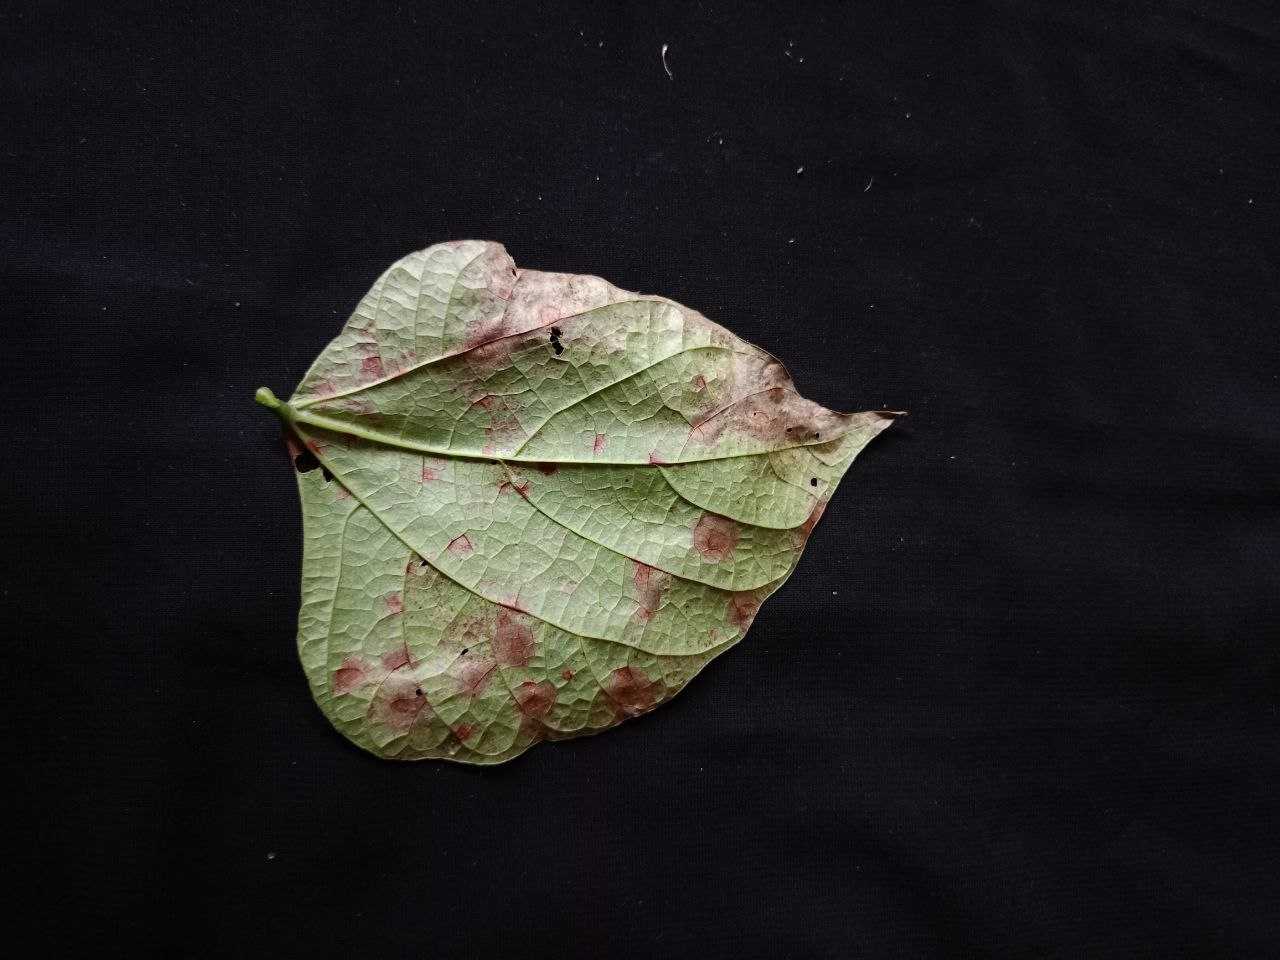
Crop: bean
Leaf condition: Blight